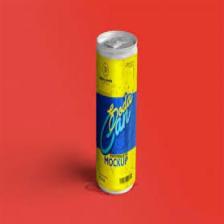
Label: cans